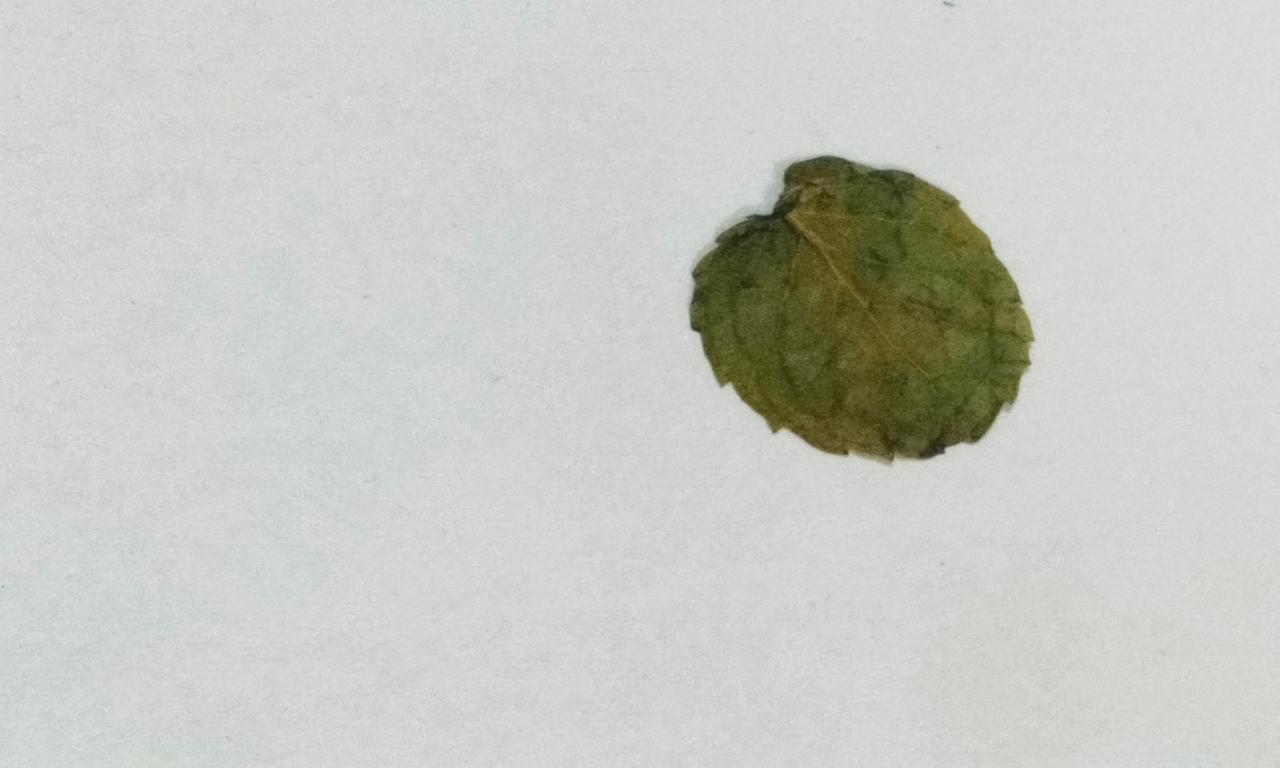
Label: Dried